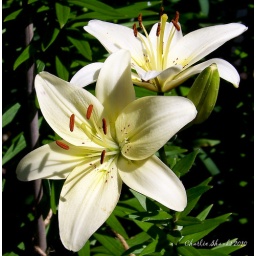
Taken at the house in South Haven MI, during the summer. Not sure what the flowers are but they smelled nice!